2016 Bethlehem Steel fire

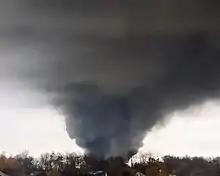
Smoke plume seen approximately down range from accident site

Throughout the day, chunks of ash were carried south by a plume to the town of Hamburg. The poor air quality affected school and businesses downwind from the scene of the fire, and led to the evacuation of 300 households in the immediate area. Frontier Central School District evacuated several of its schools to different districts and remained closed the next day. West Seneca and Lake Shore school districts held a shelter in place for students as they were further from the accident site. In addition, of water were used to fight the fire.